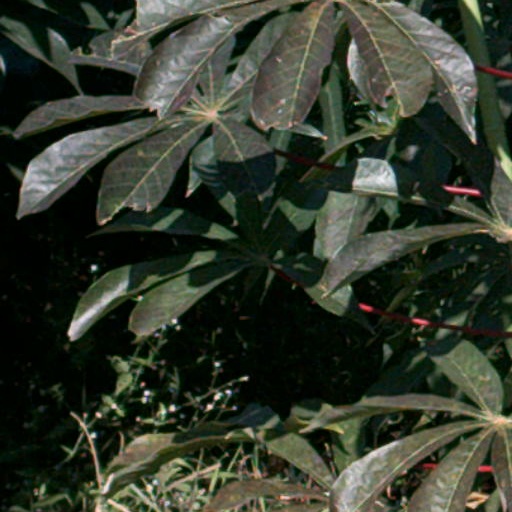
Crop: cassava